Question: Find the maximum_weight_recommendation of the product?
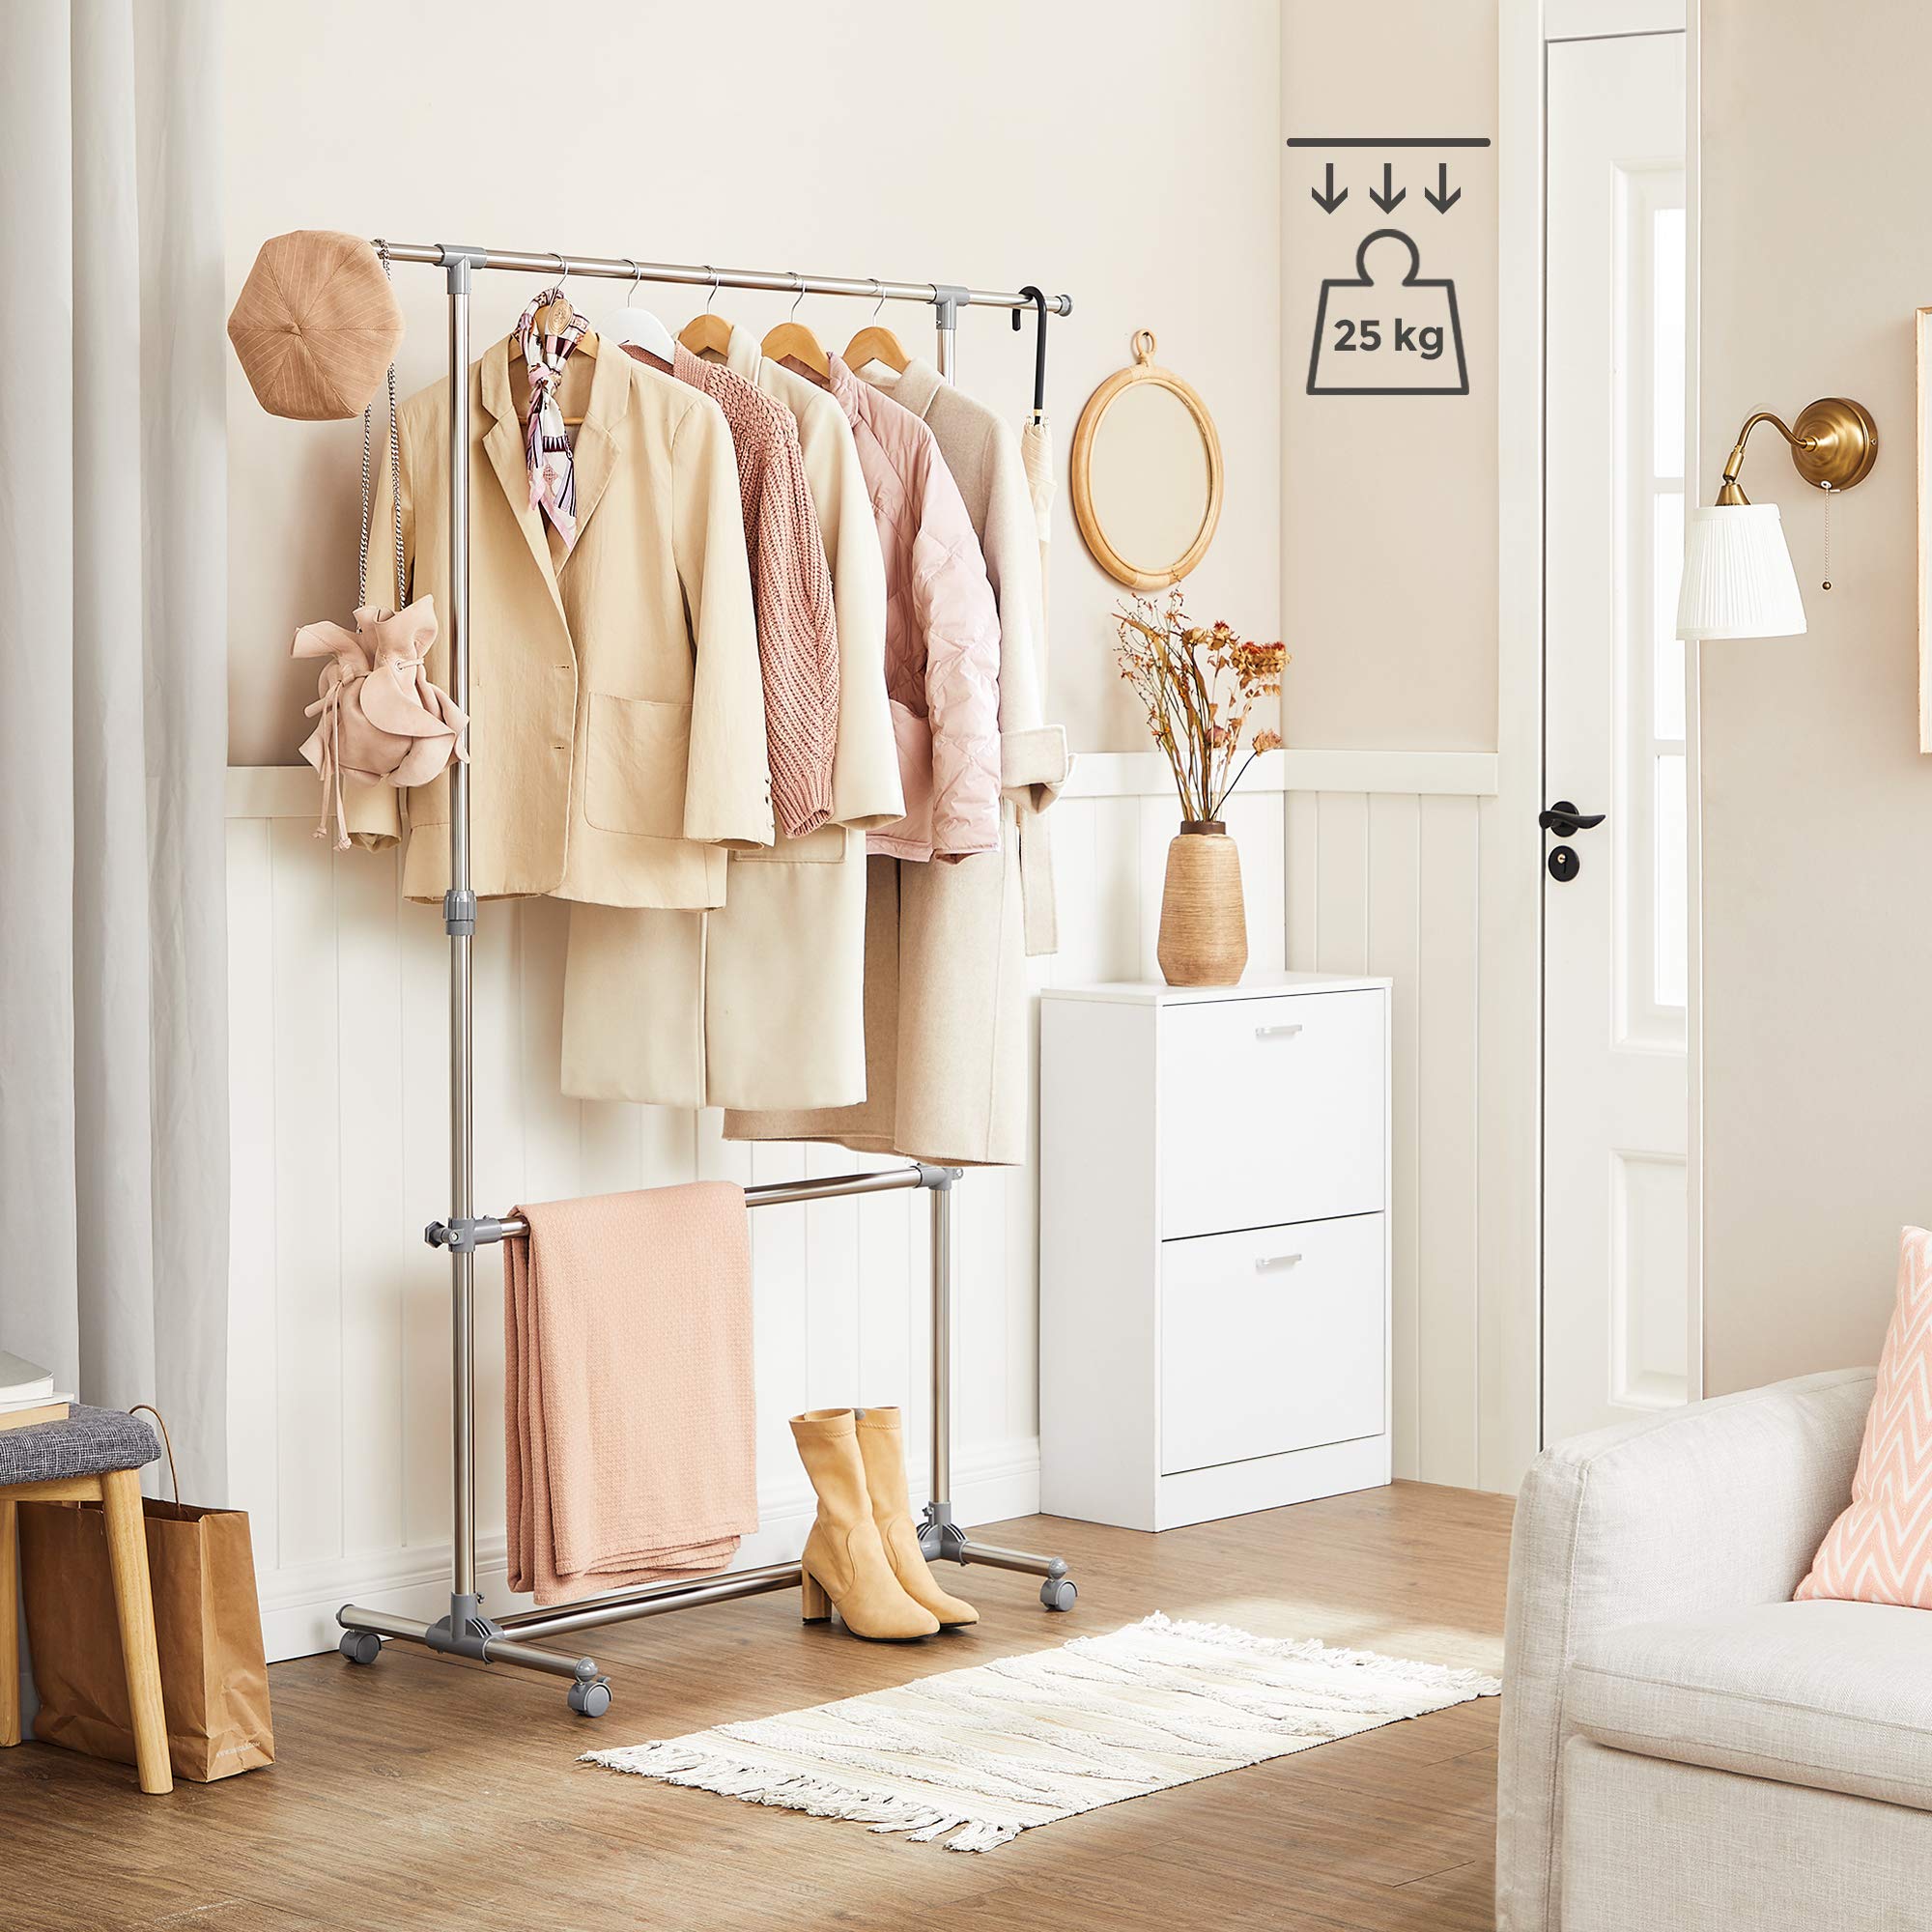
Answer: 25 kilogram